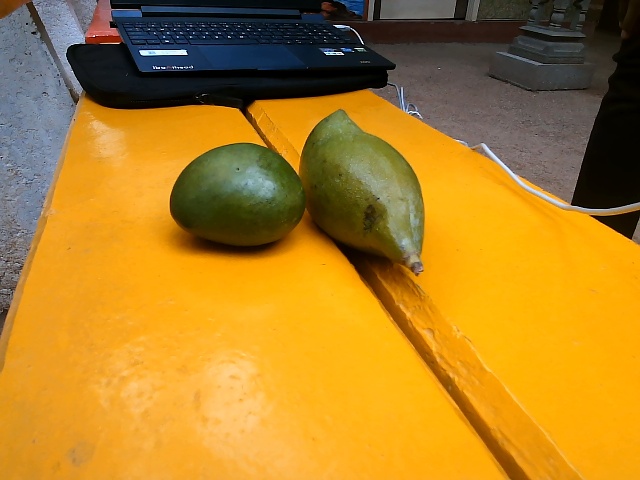
Label: Raw_Mango